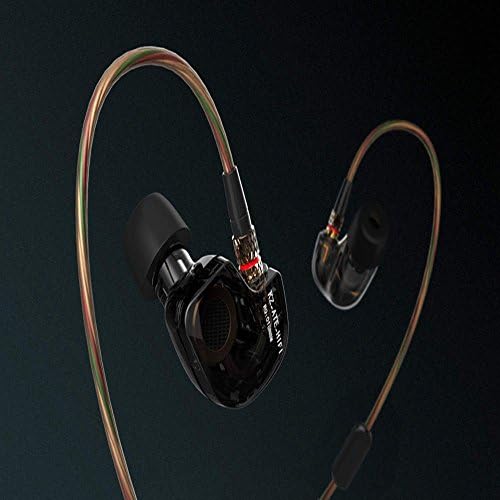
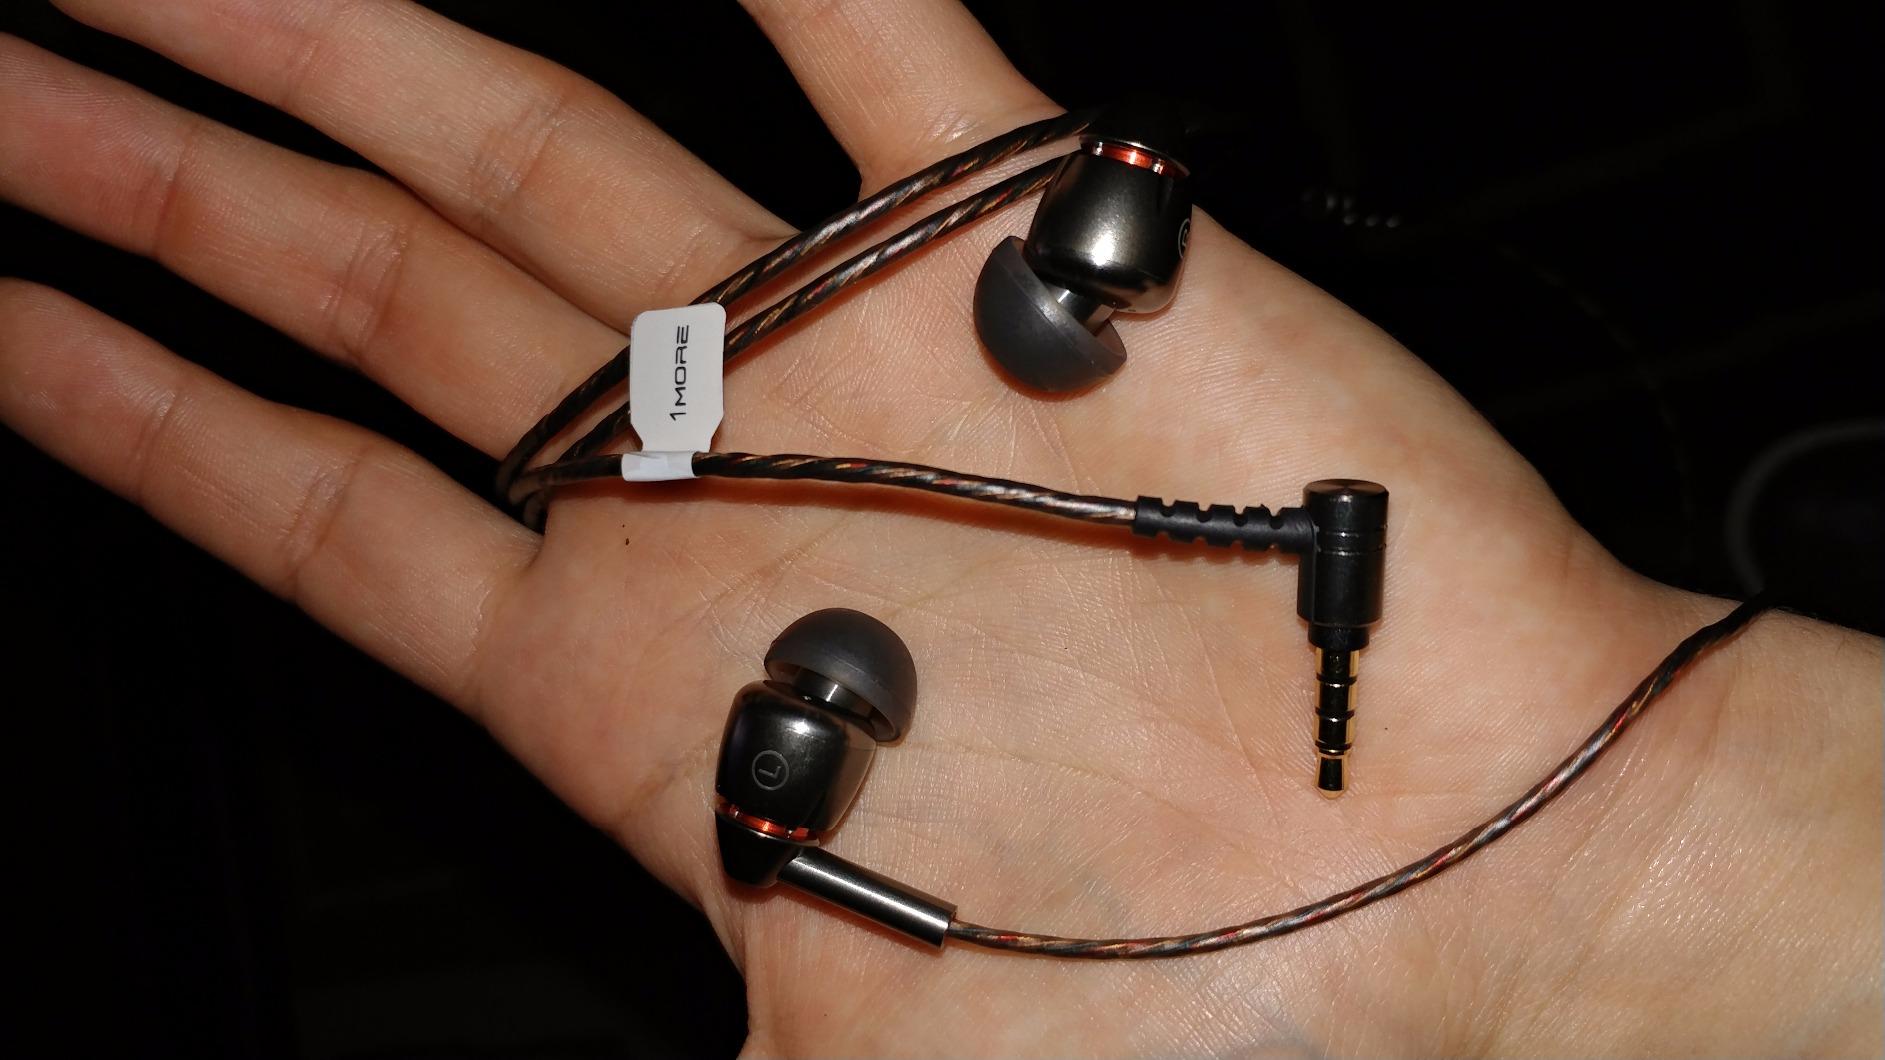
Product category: headphones
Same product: no